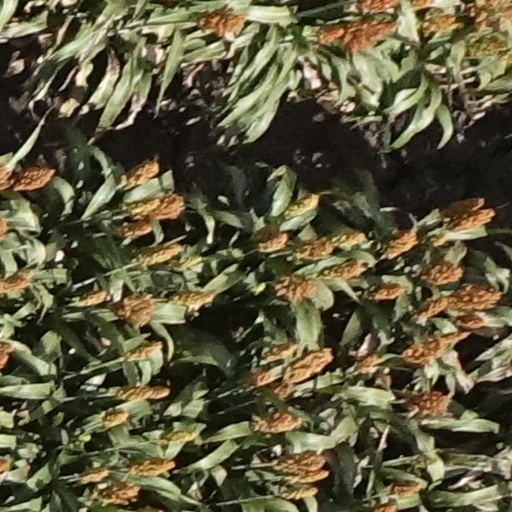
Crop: sorghum